Flamborough, Ontario

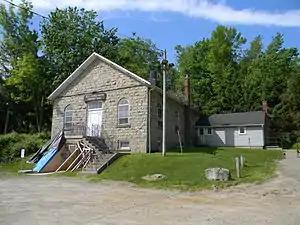
Township Hall in West Flamborough

The three townships and Waterdown were founding constituents of Wentworth County in 1816. Waterdown was created in 1879 from that part of East Flamborough above the Niagara Escarpment and within approximately a kilometre of King's Highway No. 5. The town of Dundas was created from parts of West Flamborough and Ancaster Townships.